Andrew Fletcher (patriot)

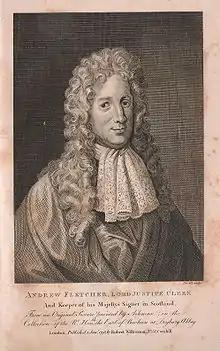
Andrew Fletcher

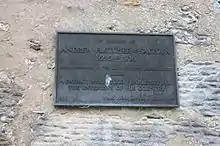
Plaque to Andrew Fletcher of Saltoun

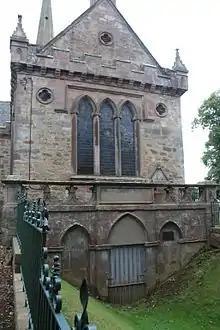
The burial vault beneath the church in East Saltoun

Andrew Fletcher of Saltoun (1655 – September 1716) was a Scottish writer and politician, remembered as an advocate for the non-incorporation of Scotland, and an opponent of the 1707 Act of Union between Scotland and England. Fletcher became an exile in 1683 after being accused of promoting insurrection. He was appointed the cavalry commander of the Monmouth Rebellion, but shortly after landing in England, he killed another leading figure. He again went into exile, this time as a fugitive and with his estates forfeit. He returned with William of Orange, becoming Commissioner of the old Parliament of Scotland.